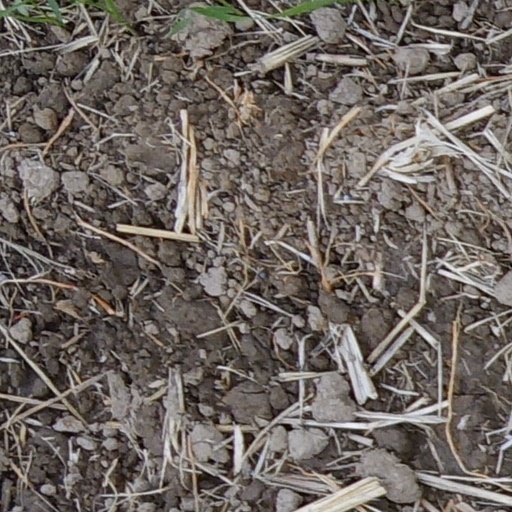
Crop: wheat